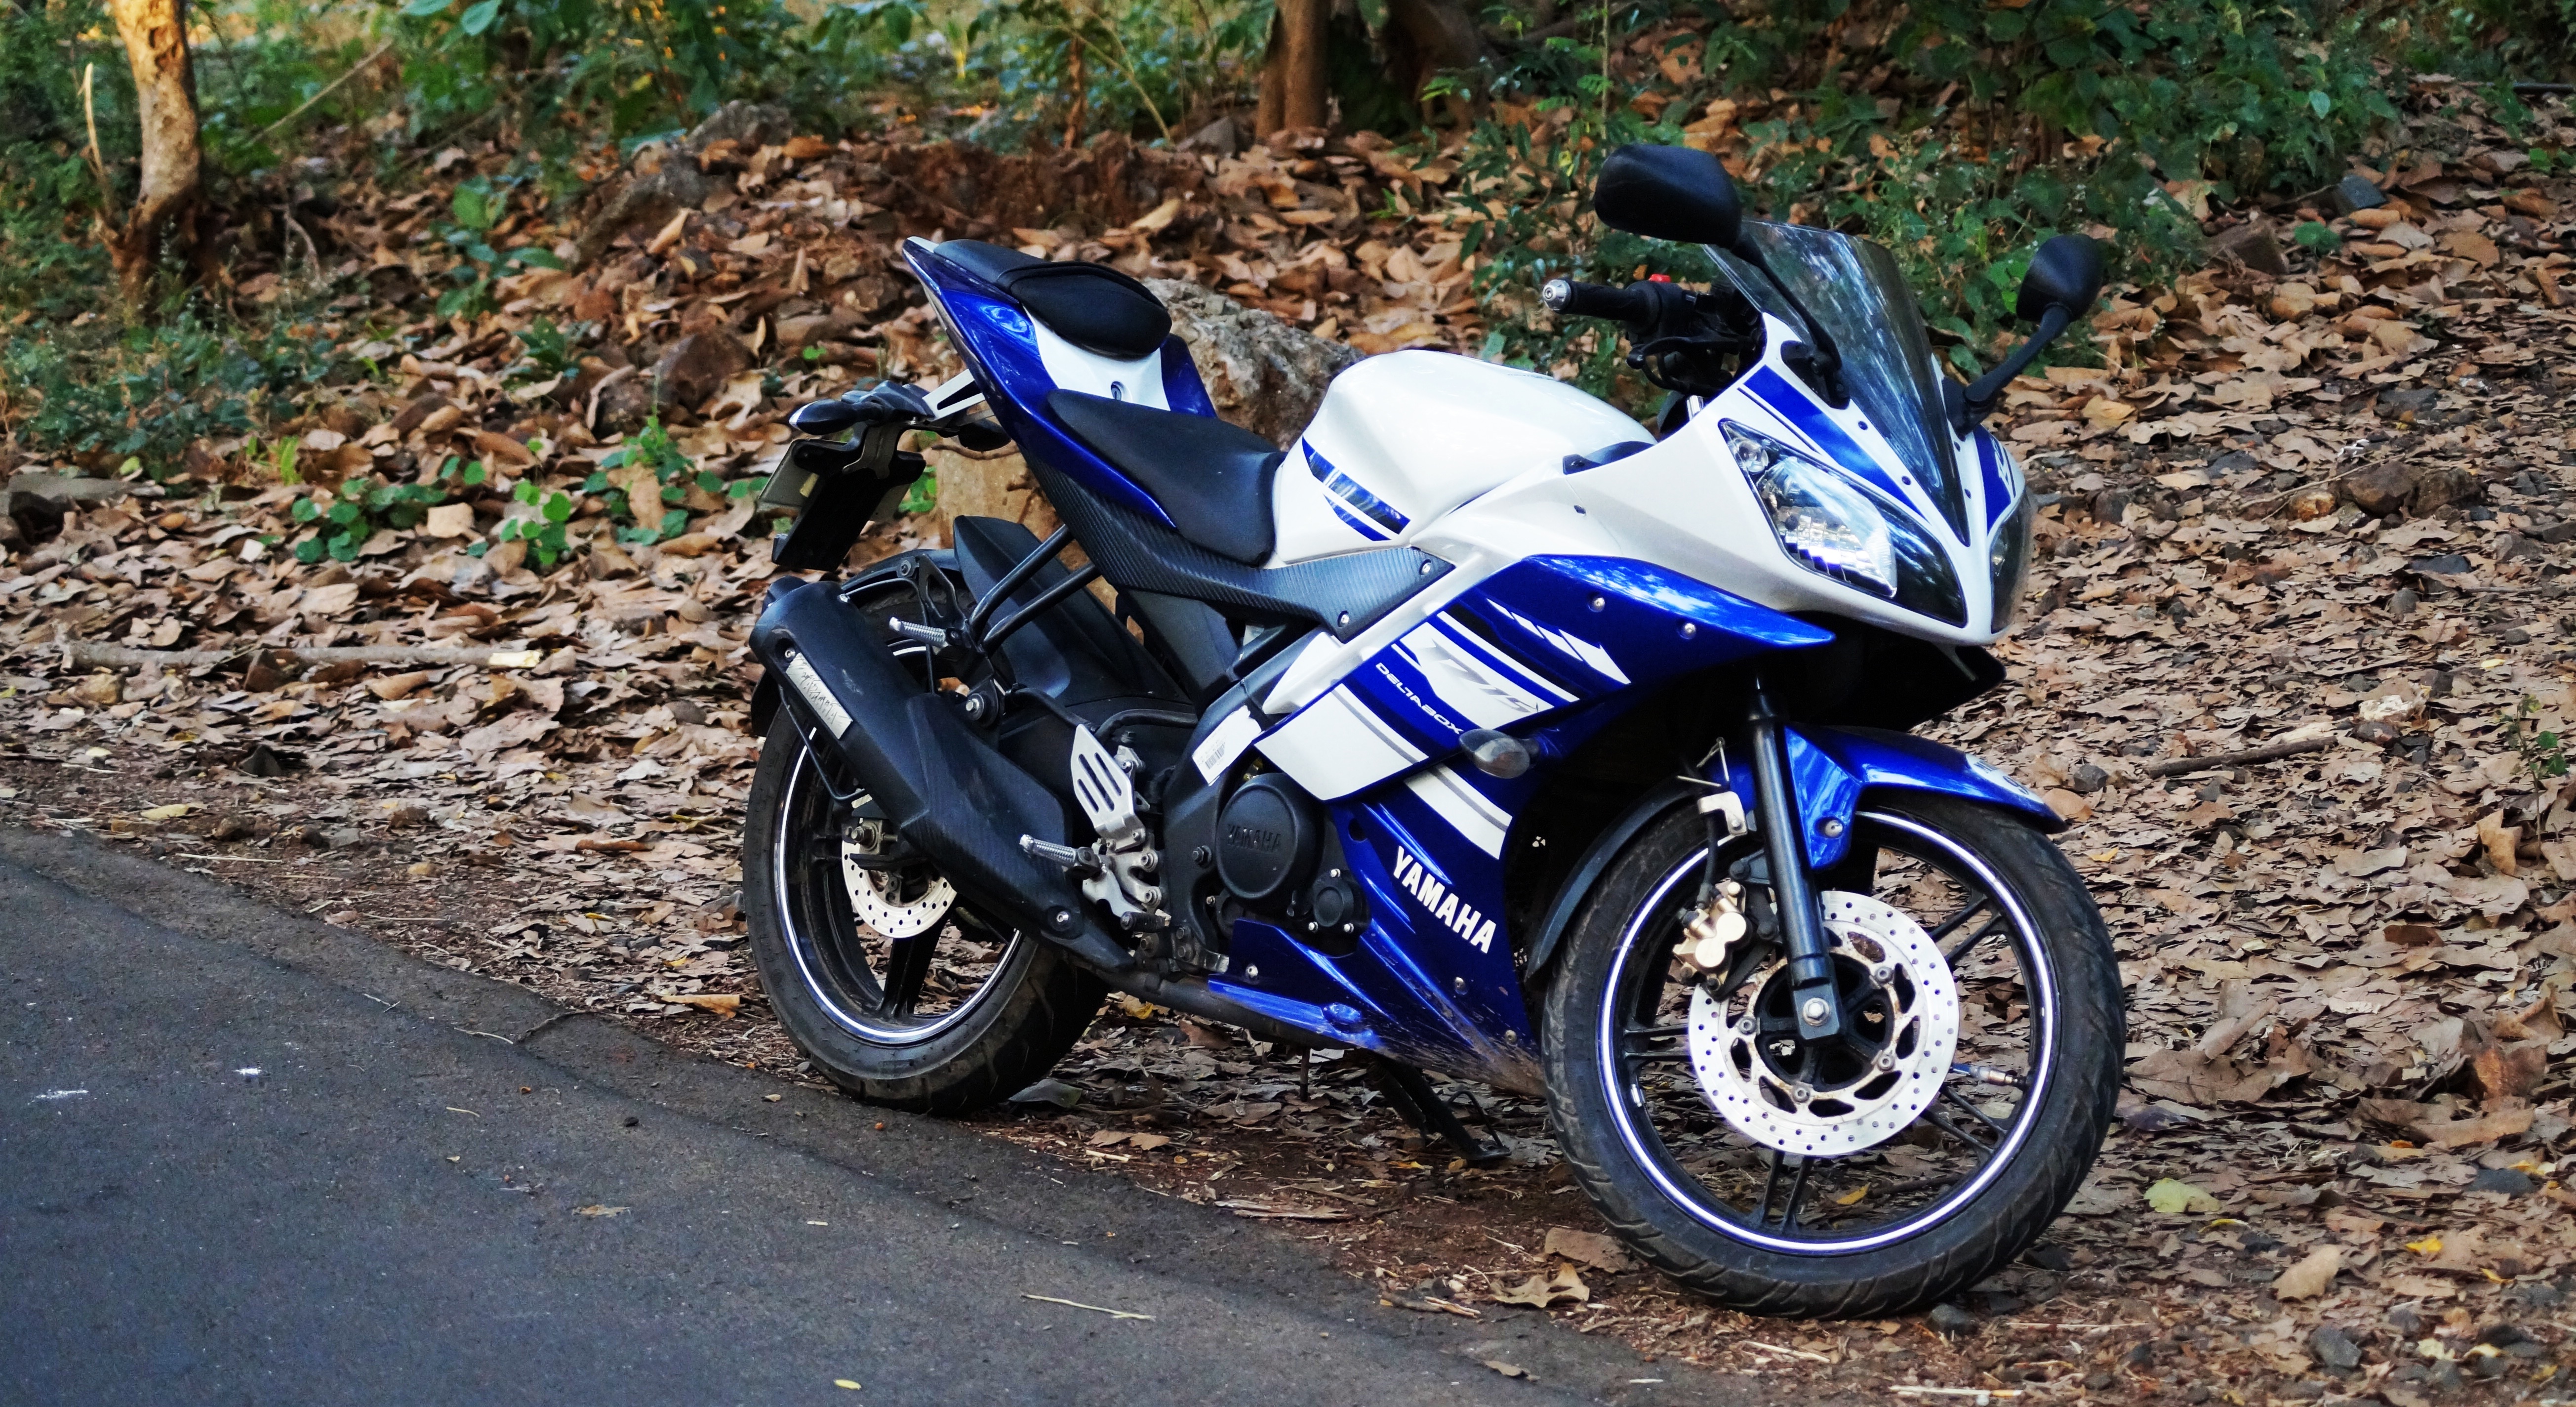
car, wheel, vehicle, motorcycle, honda, suzuki, motorcycling, land vehicle, automobile make